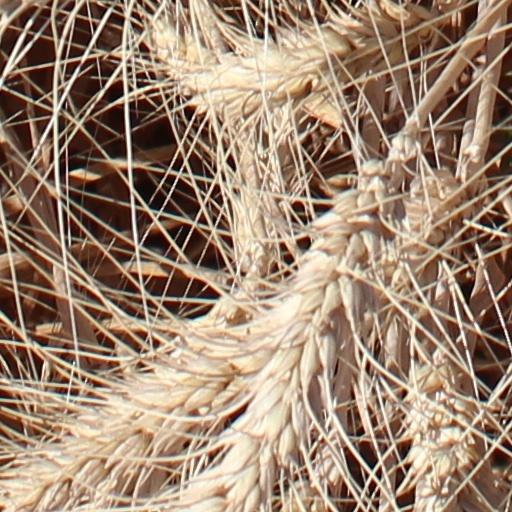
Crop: wheat